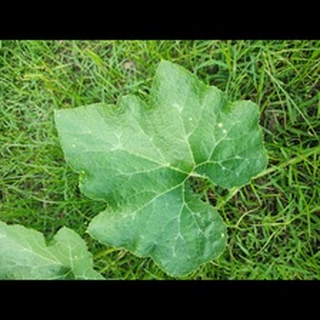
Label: healthy_pumpkin